Nishikido stable

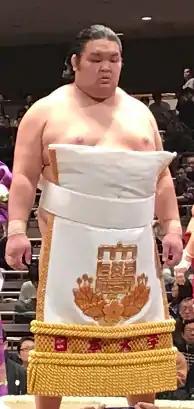
Mitoryū is the stable's first "sekitori."

3 minute walk from Toei Oedo Line Ryōgoku Station and 7 minute walk from Sōbu Line Ryōgoku Station